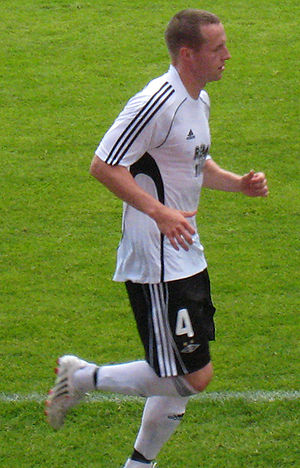
Fredrik Stoor
Fredrik Olof Esaias Stoor Siekkinen er en svensk fodboldspiller, der siden hans kontrakt med Viborg FF udløb den 1. juli 2014, har været kontraktløs. Han spillede for Viborg i anden del af Superliga-sæsonen 2013-14 som højre back. Han spillede på samme plads i den forrige klub, Lillestrøm. Desuden har han tidligere spillet for Hammarby IF i sit hjemland, for engelske Fulham og Derby County, samt for andre norsk klubber, Rosenborg og Vålerenga.